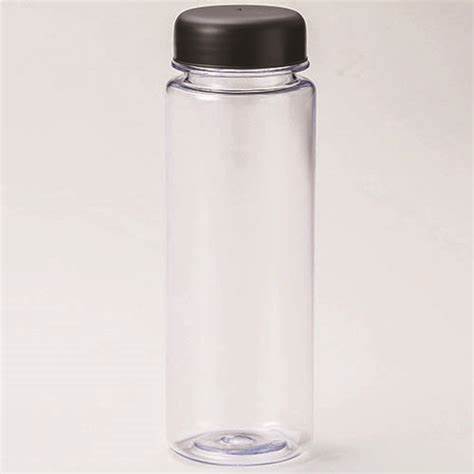
Waste category: glass